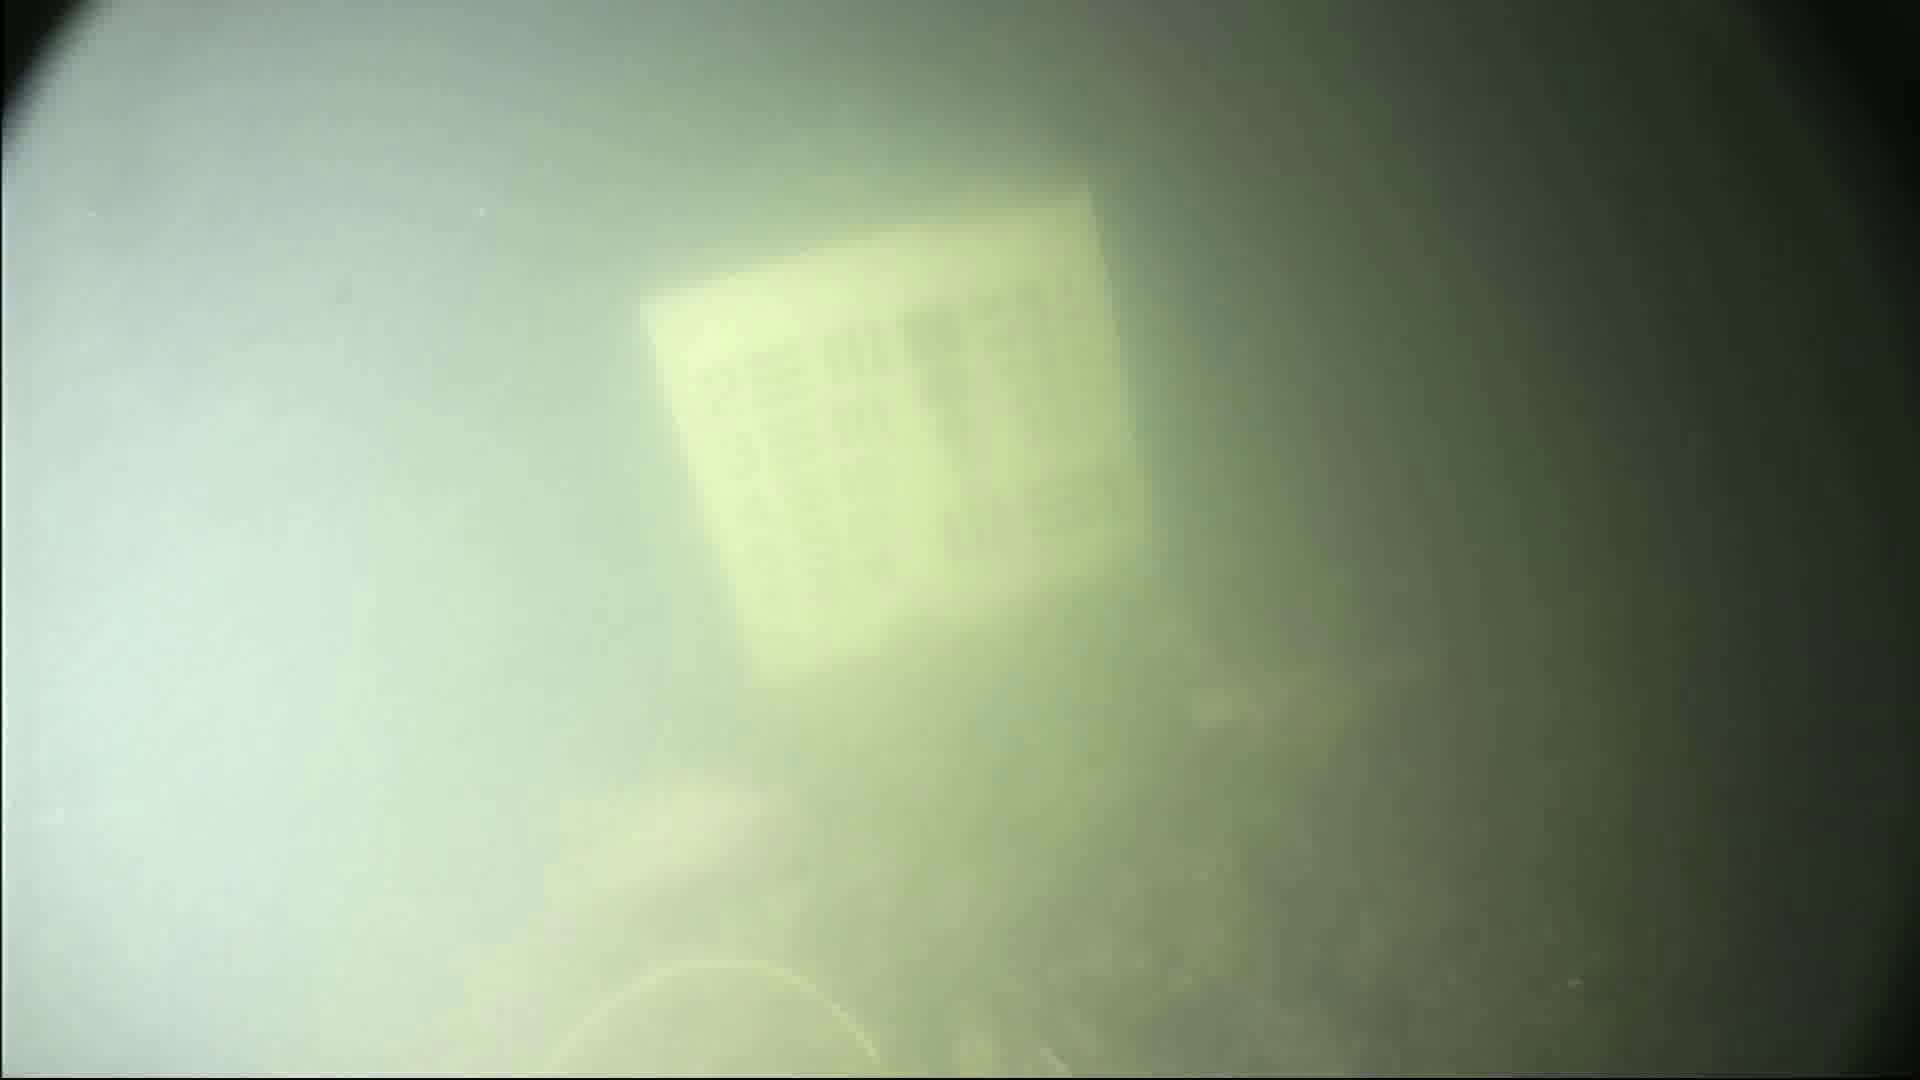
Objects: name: fish